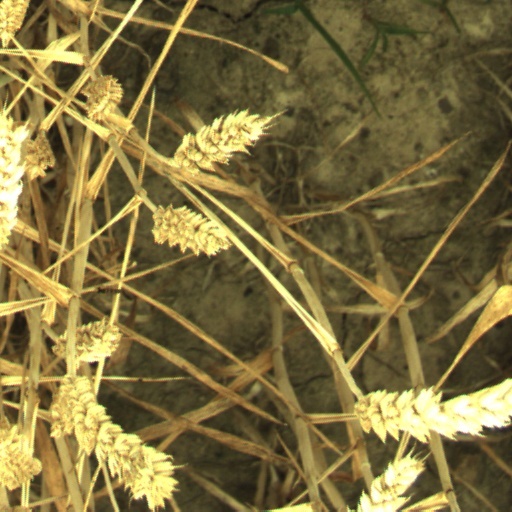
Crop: wheat